Miracle of Calanda

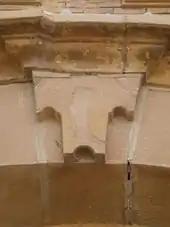
Sculpted image of the leg of Miguel Pellicer in an arch of the Templo del Pilar in Calanda

The Miracle of Calanda is an event that allegedly took place in Calanda, Spain in 1640, according to 17th century documents. The documents state that a young farmer's leg was restored to him after having been amputated two and a half years earlier. This event is described in detail in the book "Il Miracolo" by Vittorio Messori.